History of Knoxville, Tennessee

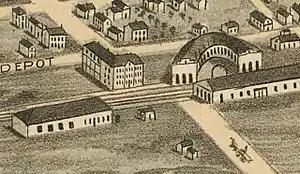
The East Tennessee, Virginia and Georgia rail yard at the intersection of Gay Street (lower right) and Depot Street, as it appeared in 1871; the roundhouse has since been demolished and replaced by the Southern Terminal

As early as the 1820s, Knoxville's business leaders viewed railroads— then a relatively new form of transportation— as a solution to the city's economic isolation. Led by banker J. G. M. Ramsey (1797–1884), Knoxville business leaders joined calls to build a rail line connecting the city to Cincinnati, Ohio to the north and Charleston, South Carolina to the southeast, which led to the chartering of the Louisville, Cincinnati and Charleston Railroad (LC&C) in 1836. The Hiwassee Railroad, chartered two years later, was to connect this line with a rail line in Dalton, Georgia.